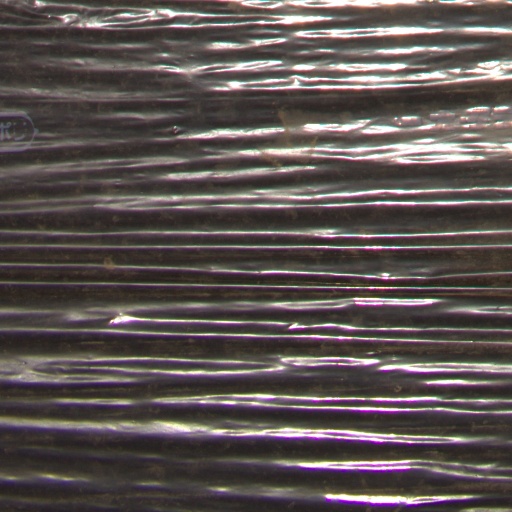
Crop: Jerusalem artichoke